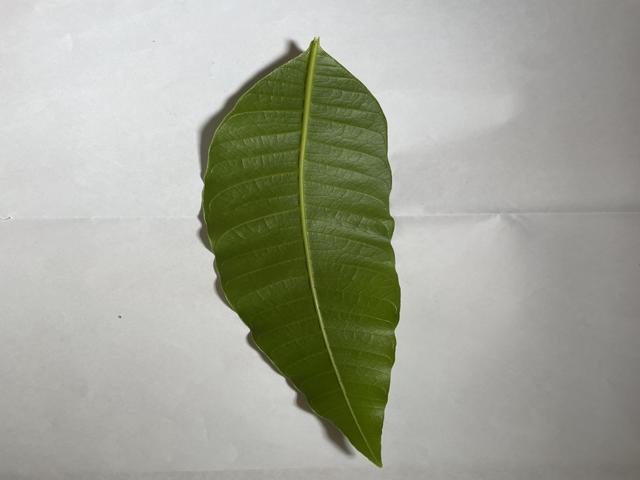
Mango leaf variety: Himsagar